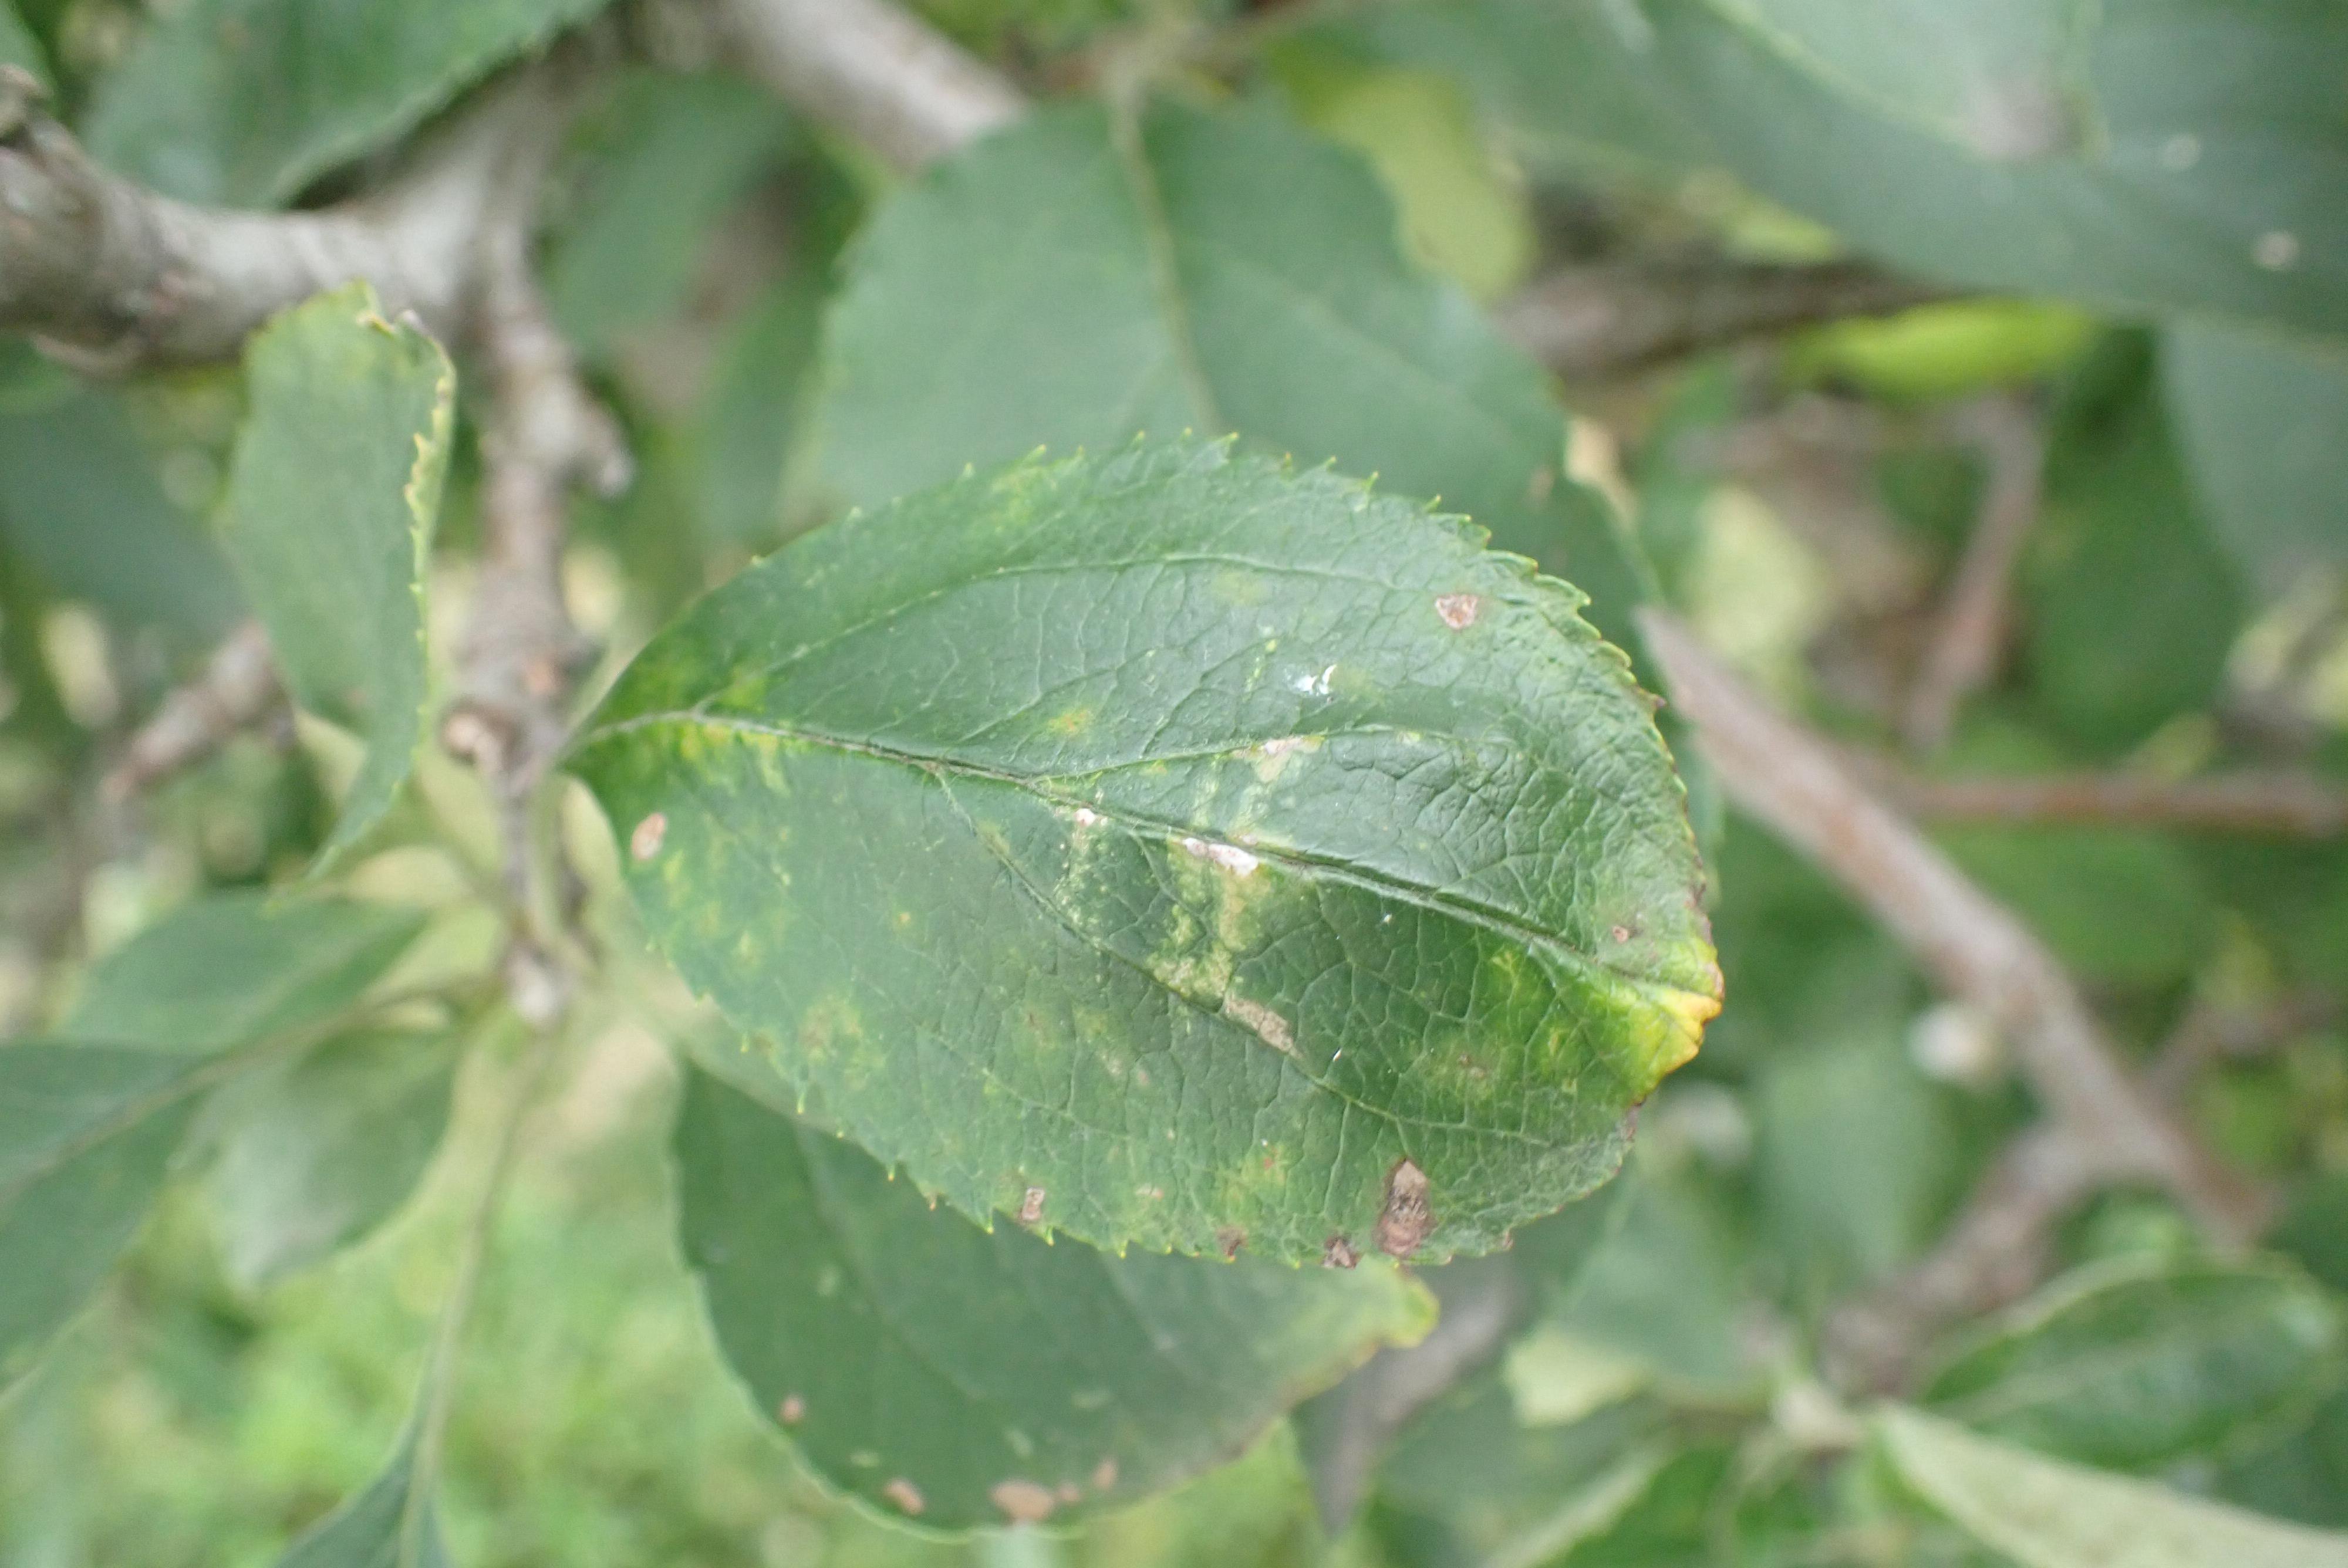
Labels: complex